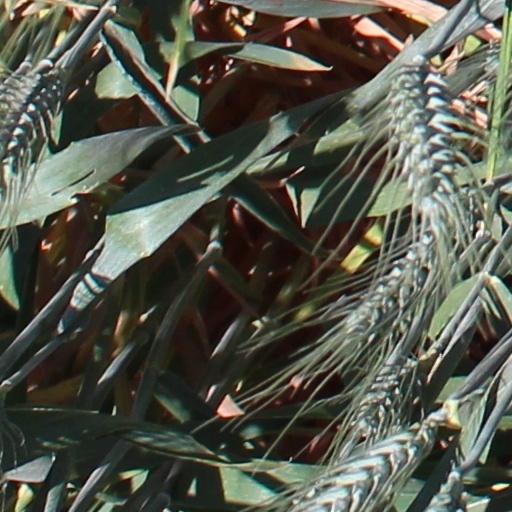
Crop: wheat